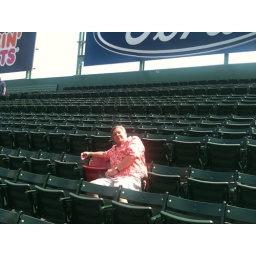
My Dad chilling in Ted Williams seat in right field (spot of Fenway's "longest HR")